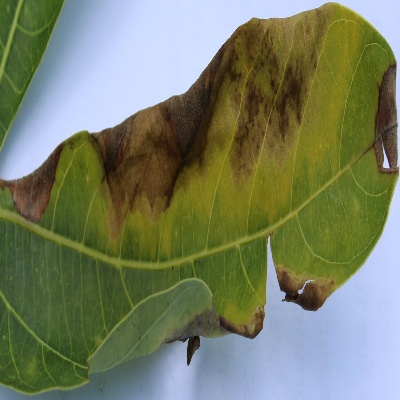
Crop: Cassava
Condition: bacterial blight